Rainbow (rock band)

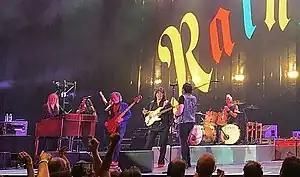
Rainbow performing in 2017. (From left to right) keyboardist Jens Johansson, backing vocalists Lady Lynn and Candice Night, bassist Bob Nouveau, guitarist and founder Ritchie Blackmore, singer Ronnie Romero, and drummer David Keith

Rainbow (also known as Ritchie Blackmore's Rainbow or Blackmore's Rainbow) were a British rock band formed in Hertford in 1975 by guitarist Ritchie Blackmore. Established in the aftermath of Blackmore's first departure from Deep Purple, they originally featured four members of the American rock band Elf, including their singer Ronnie James Dio, but after their self-titled debut album, Blackmore fired these members, except Dio, recruiting drummer Cozy Powell, bassist Jimmy Bain, and keyboardist Tony Carey. This line-up recorded the band's second album "Rising" (1976), while "Long Live Rock 'n' Roll" (1978) saw Bob Daisley and David Stone replace Bain and Carey, respectively. "Long Live Rock 'n' Roll" was also the last album with Dio before he left the band to join Black Sabbath in 1979.